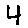
Label: 4